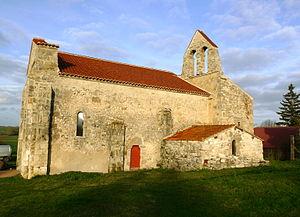
Vue de l'église Saint-André de Taxat depuis le sud
Taxat-Senat est une commune française située dans le département de l'Allier, en région Auvergne-Rhône-Alpes.
Cet article recense les édifices religieux de l'Allier, en France, munis d'un clocher-mur.
Cet article recense une partie des monuments historiques de l'Allier, en France.
L’'église Saint-André de Taxat est une église romane désaffectée située à Taxat-Senat.